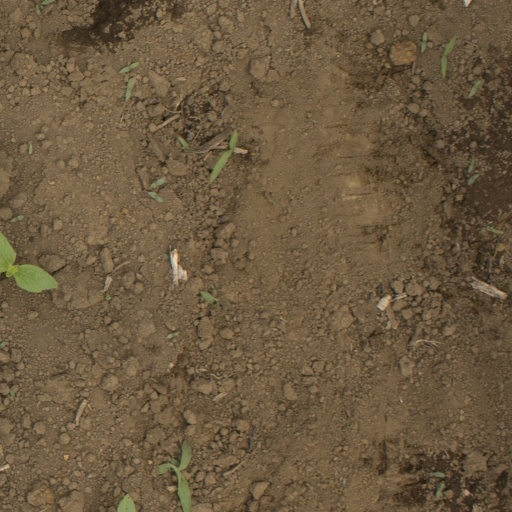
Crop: Jerusalem artichoke